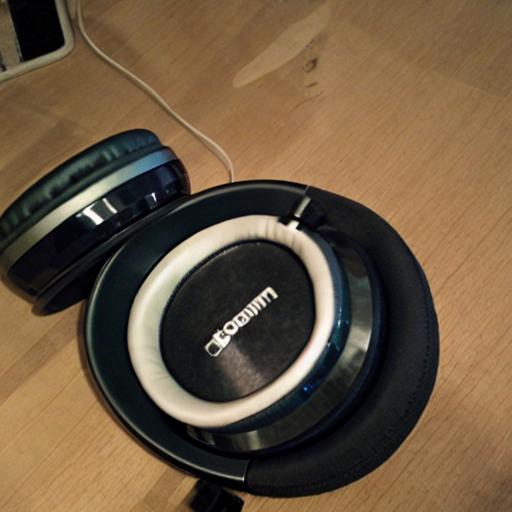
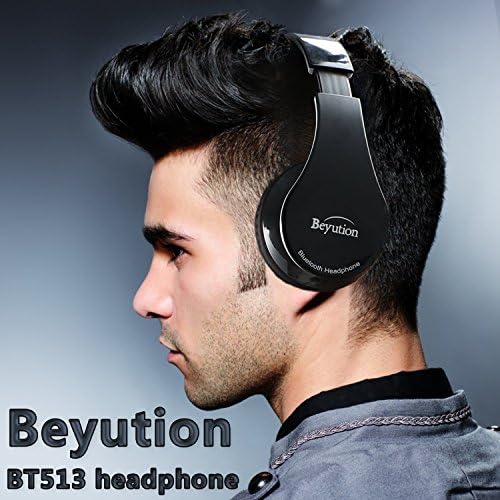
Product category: headphones
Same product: no